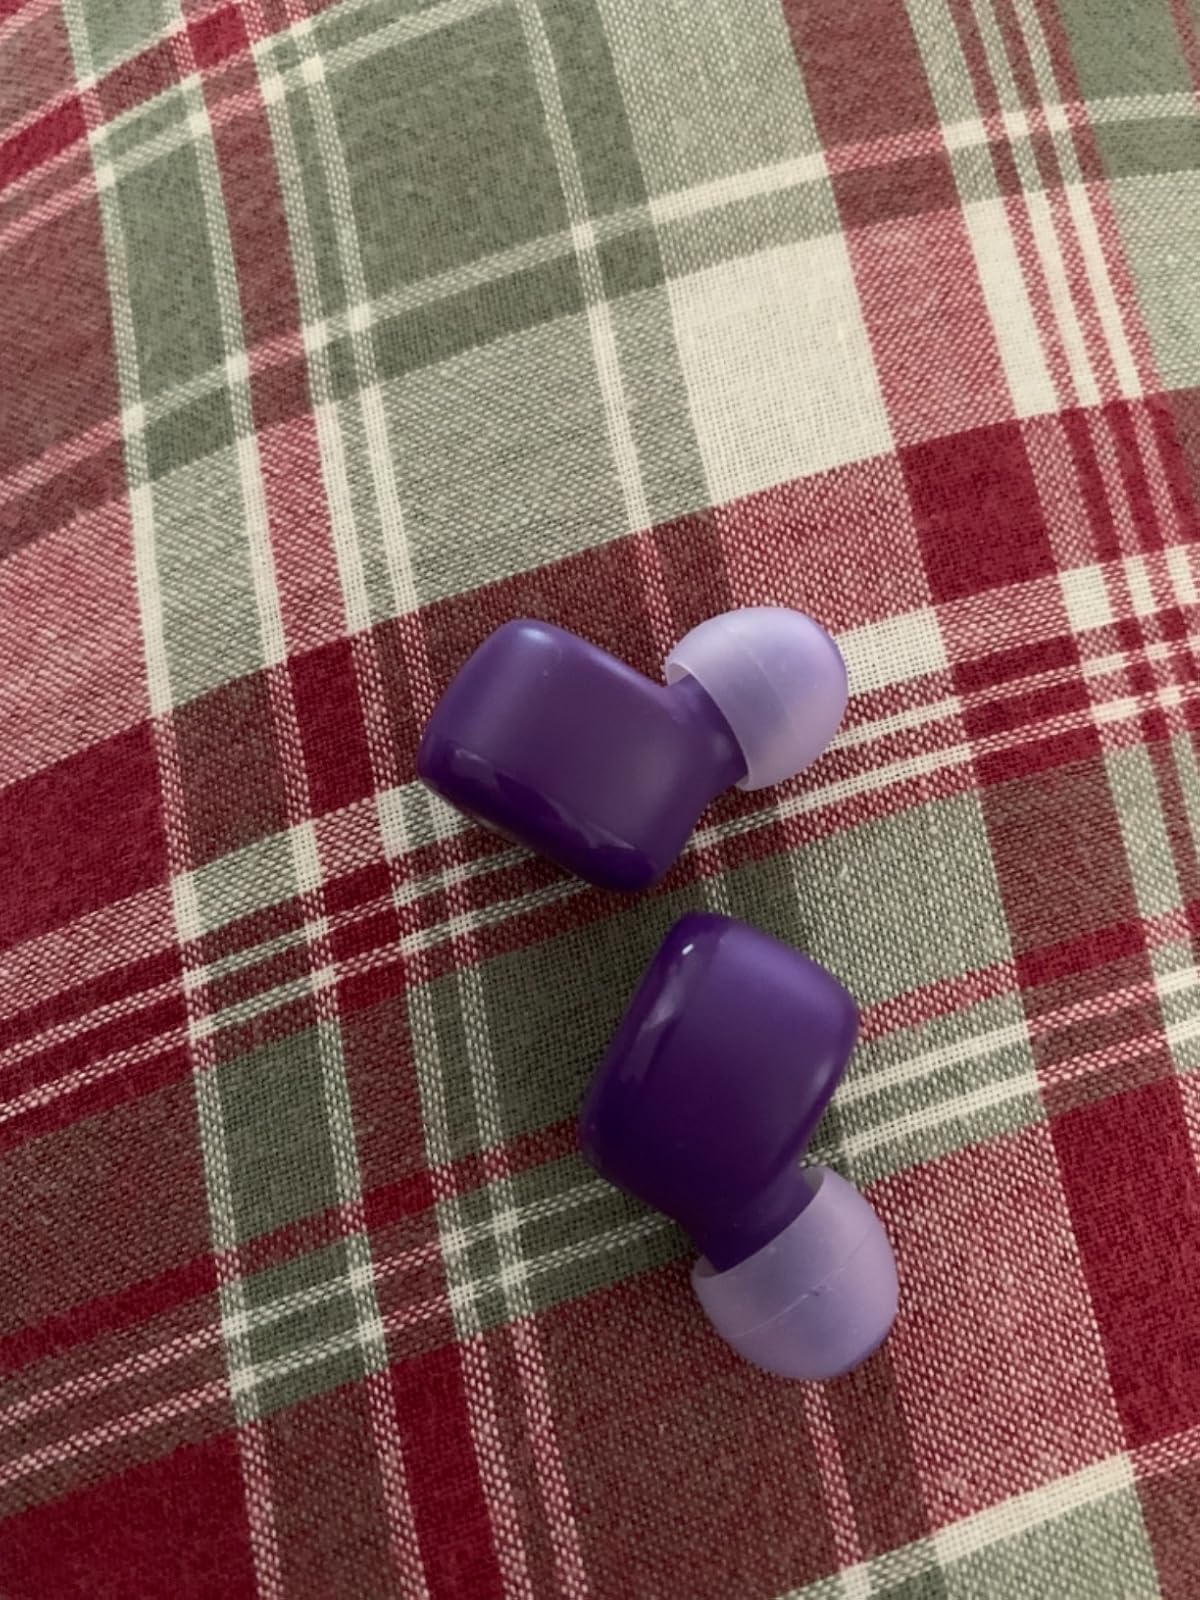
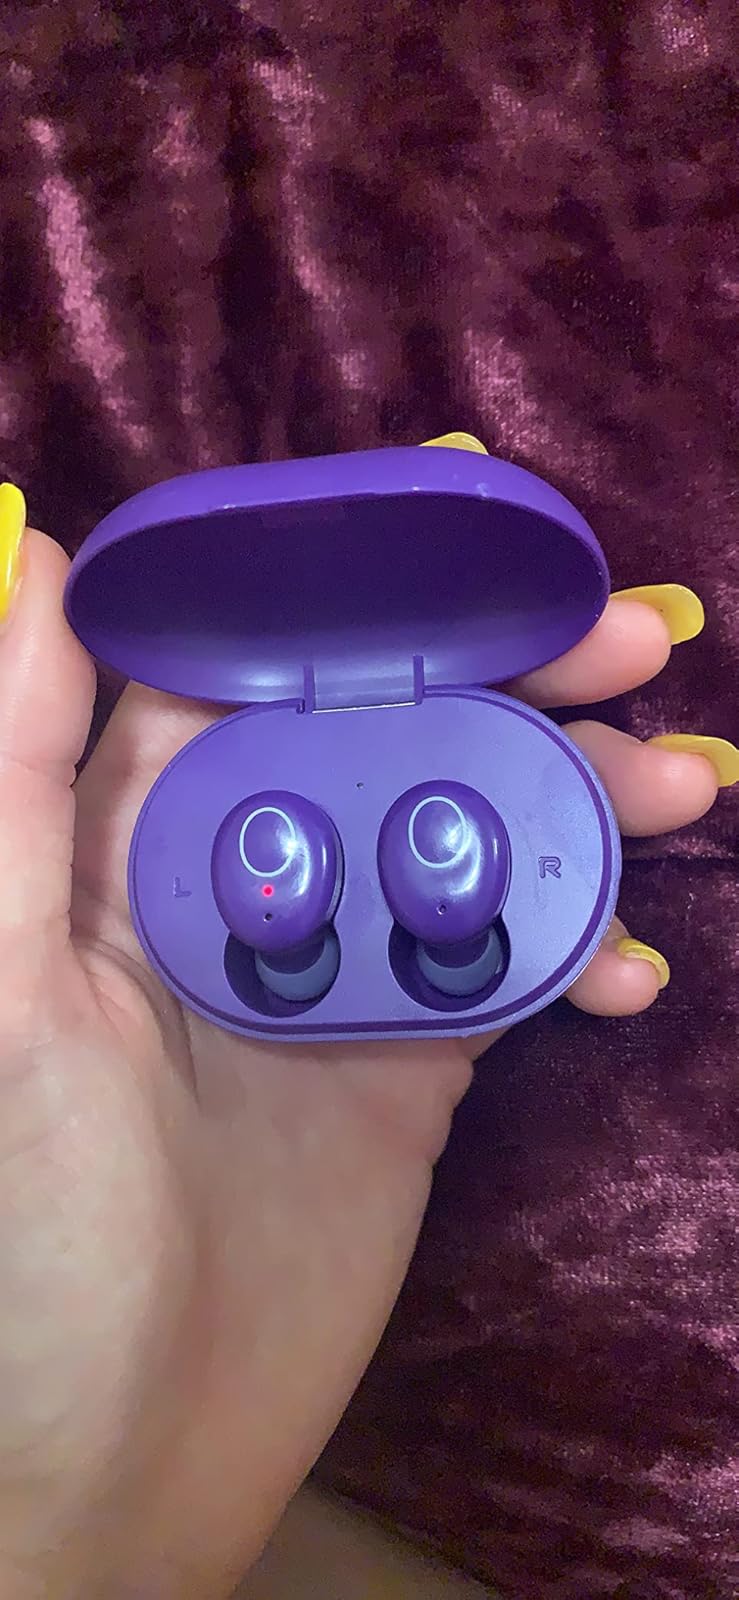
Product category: earbuds
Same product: yes